Avantasia

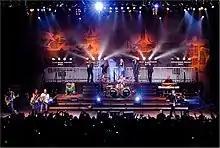
Avantasia live in São Paulo (Brazil) in 2013

In August 2012, Sammet announced that ""I didn‘t foresee how much I need Avantasia when I decided to finish this chapter of my life in 2011. After the worldwide success of the latest studio releases, an arena world tour that was sold out pretty much everywhere, collaborations with childhood heroes...I 'knew' that I had said everything I could possibly say in the name of Avantasia. But that's not what Avantasia is all about. I wanna create more great music, I wanna create more fantasy-worlds, the bigger and the more epic, the better. And listening to the material that I have created for this forthcoming chapter in the history of Avantasia, I know there is no way I am not going to do it! I have got the feeling and the certainty, that this is absolutely meant to happen and to be.""